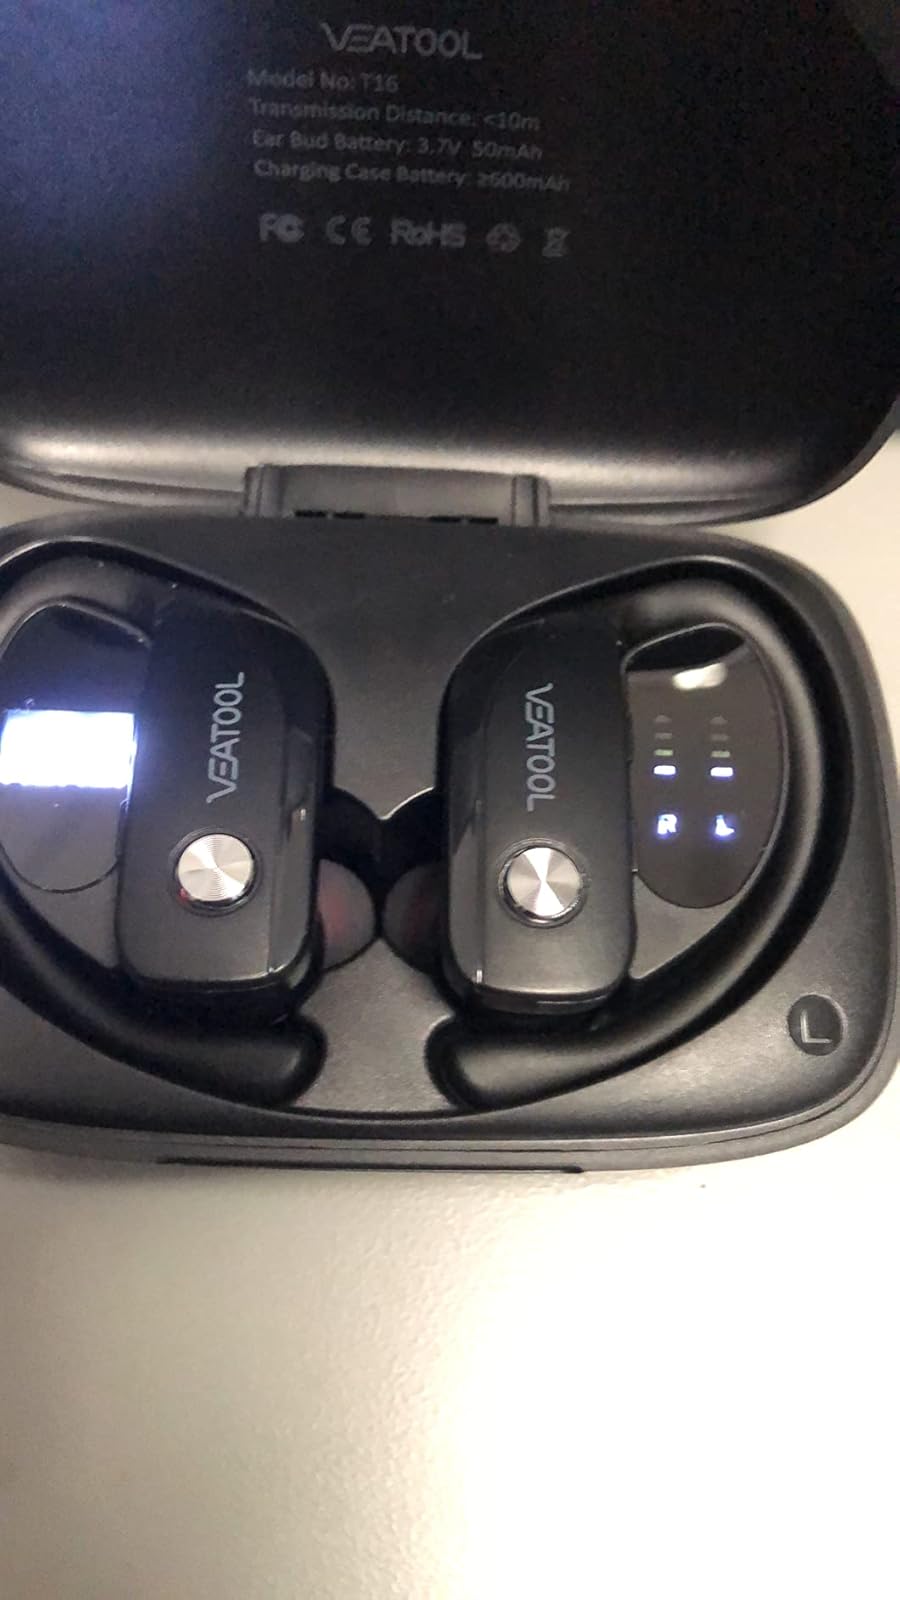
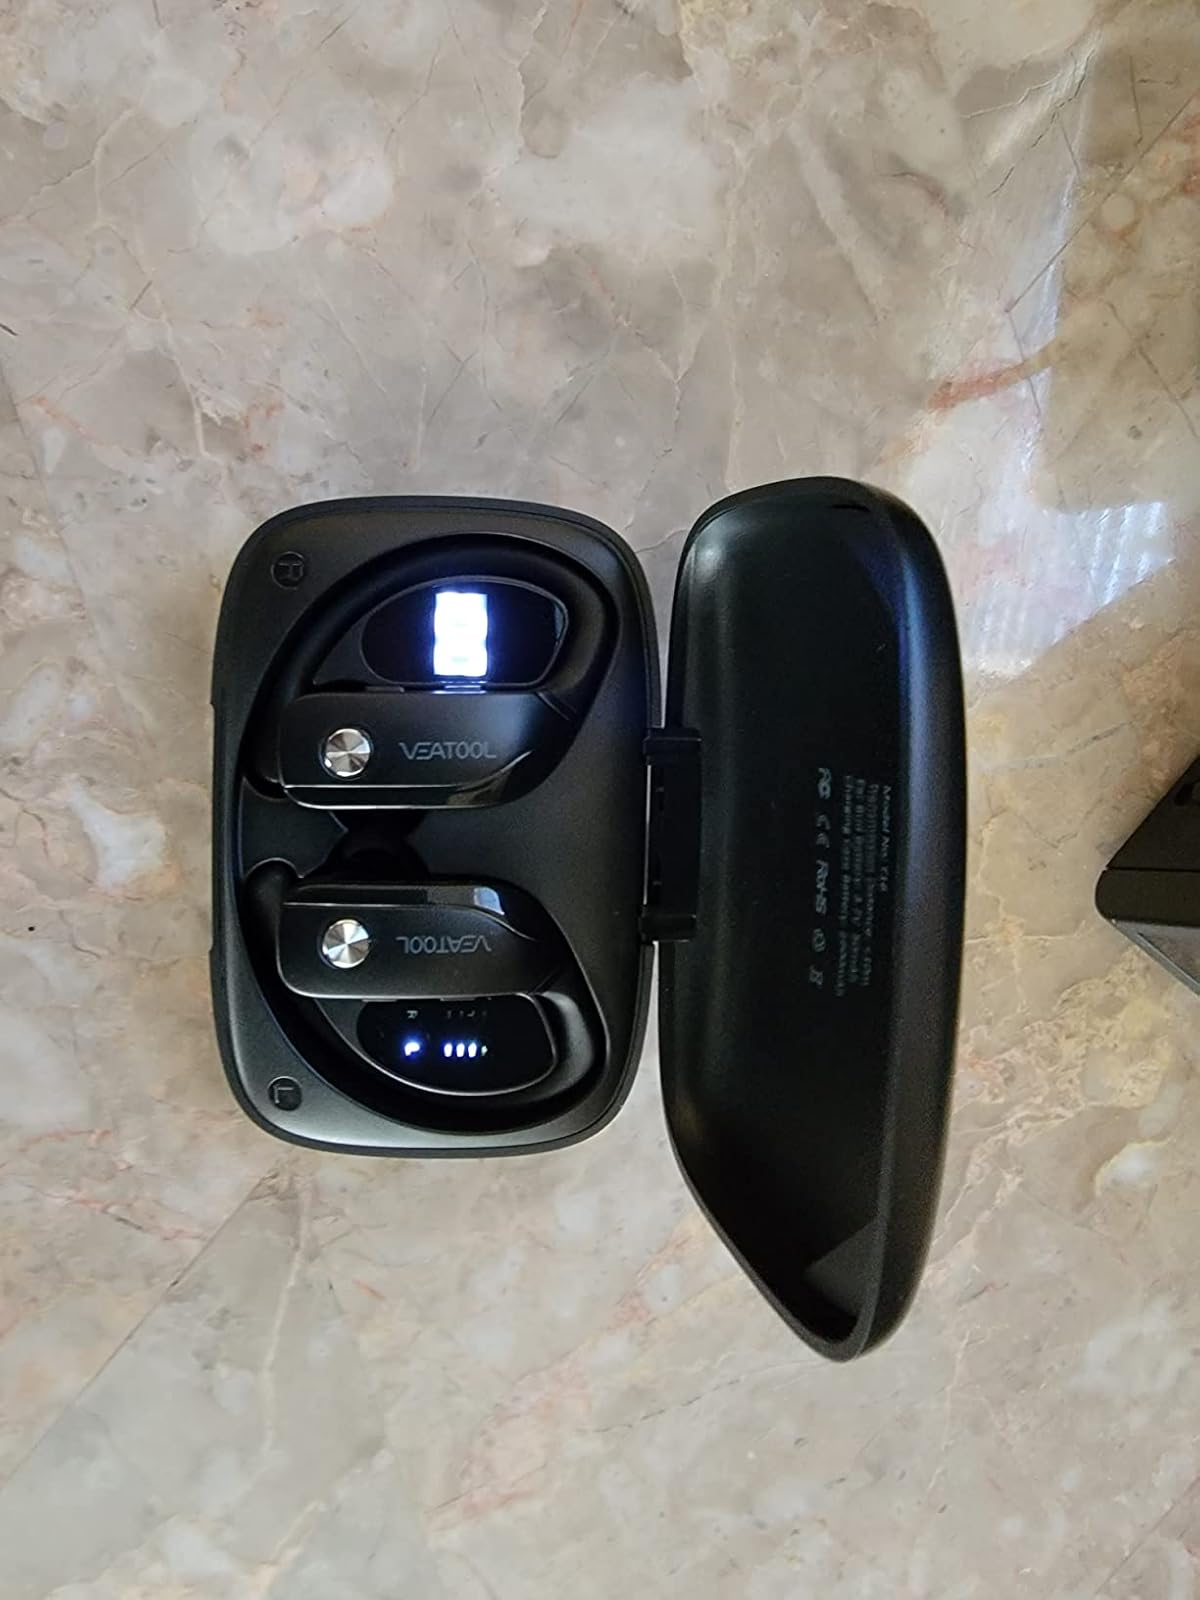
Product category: earbuds
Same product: yes